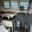
Label: ambulance